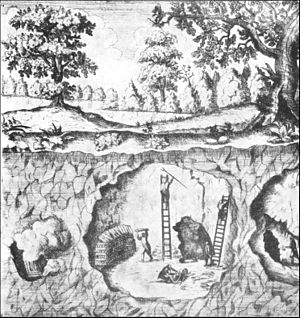
Fyrsetting / Overgangen til krudt
Fyrsetting i 1700-tallet
Fyrsetting blev brugt i minedrift før sprængstof blev almindeligt. Metoden baserer sig på det forhold, at bjerget udvider sig og sprækker, når det bliver opvarmet.